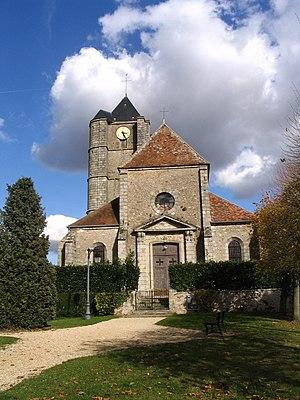
L'église catholique de Ozouer-le-Voulgis, Seine-et-Marne, France.
Ozouer-le-Voulgis, ou Ozouër-le-Voulgis [ozwɛʁ.lə.vulʒi] selon certaines appellations locales, est une commune française située dans le département de Seine-et-Marne en région Île-de-France.
Cet article recense les monuments historiques de l'ouest de la Seine-et-Marne, en France.